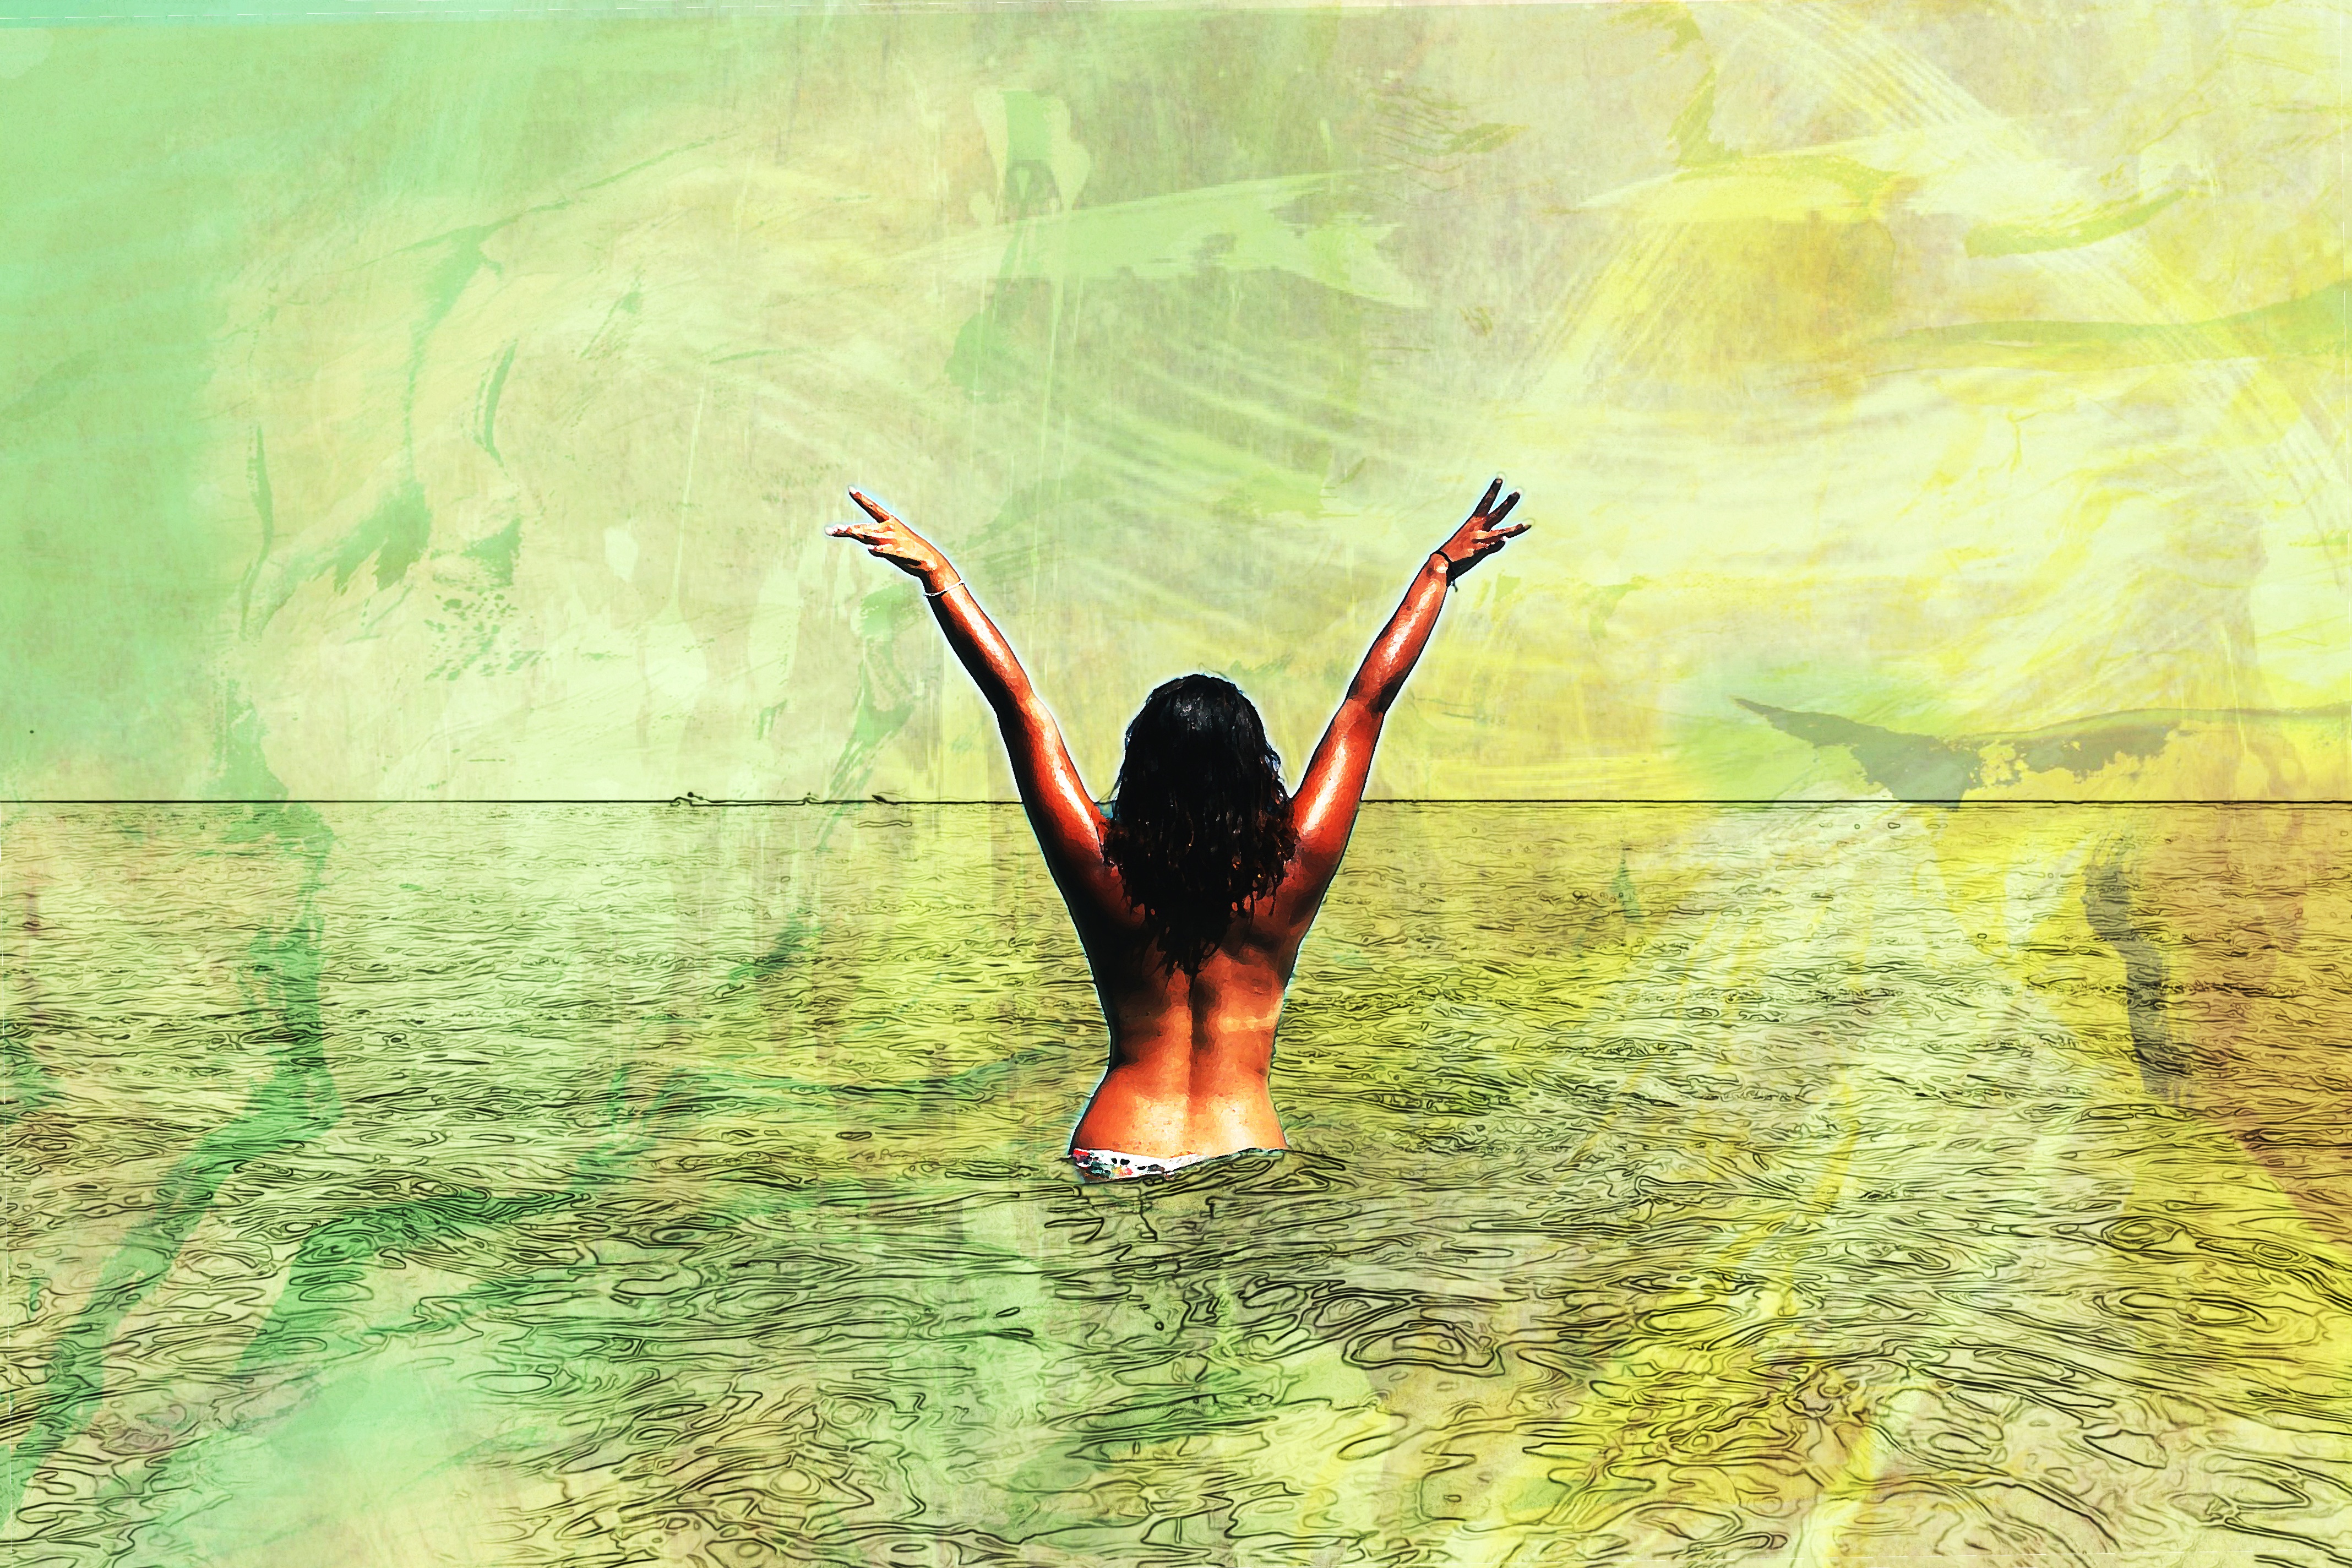
sea, water, sun, woman, female, swim, holiday, extreme sport, bikini, art, beautiful, sexy, naked, sensual